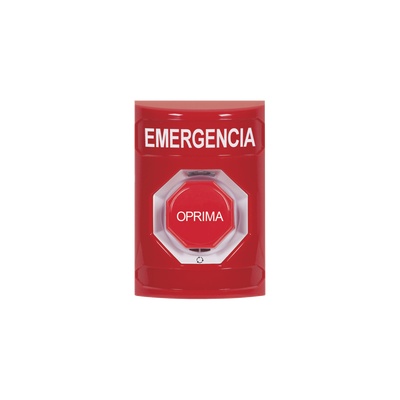
Botón de Emergencia, Texto en Español, Color Rojo, Acción Mantenida, Girar para Restablecer y LED Multicolor
Brand: STI
Category: Home & Garden > Emergency Preparedness